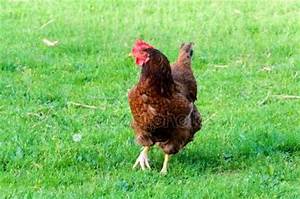
Label: chicken